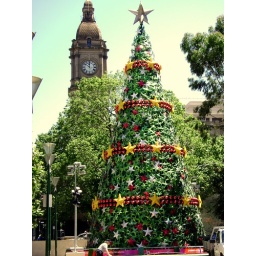
Melbourne's Christmas tree with town hall clock in the background